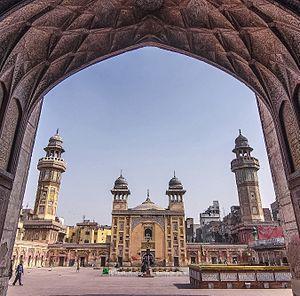
Shahab-ud-din Muhammad Khurram, plus connu sous son nom de règne Shâh Jahân, né le 5 janvier 1592 à Lahore et mort le 22 janvier 1666 au Fort d'Agra à Agra, est le cinquième empereur moghol. Son règne s'étend du 19 janvier 1628 au 31 juillet 1658.